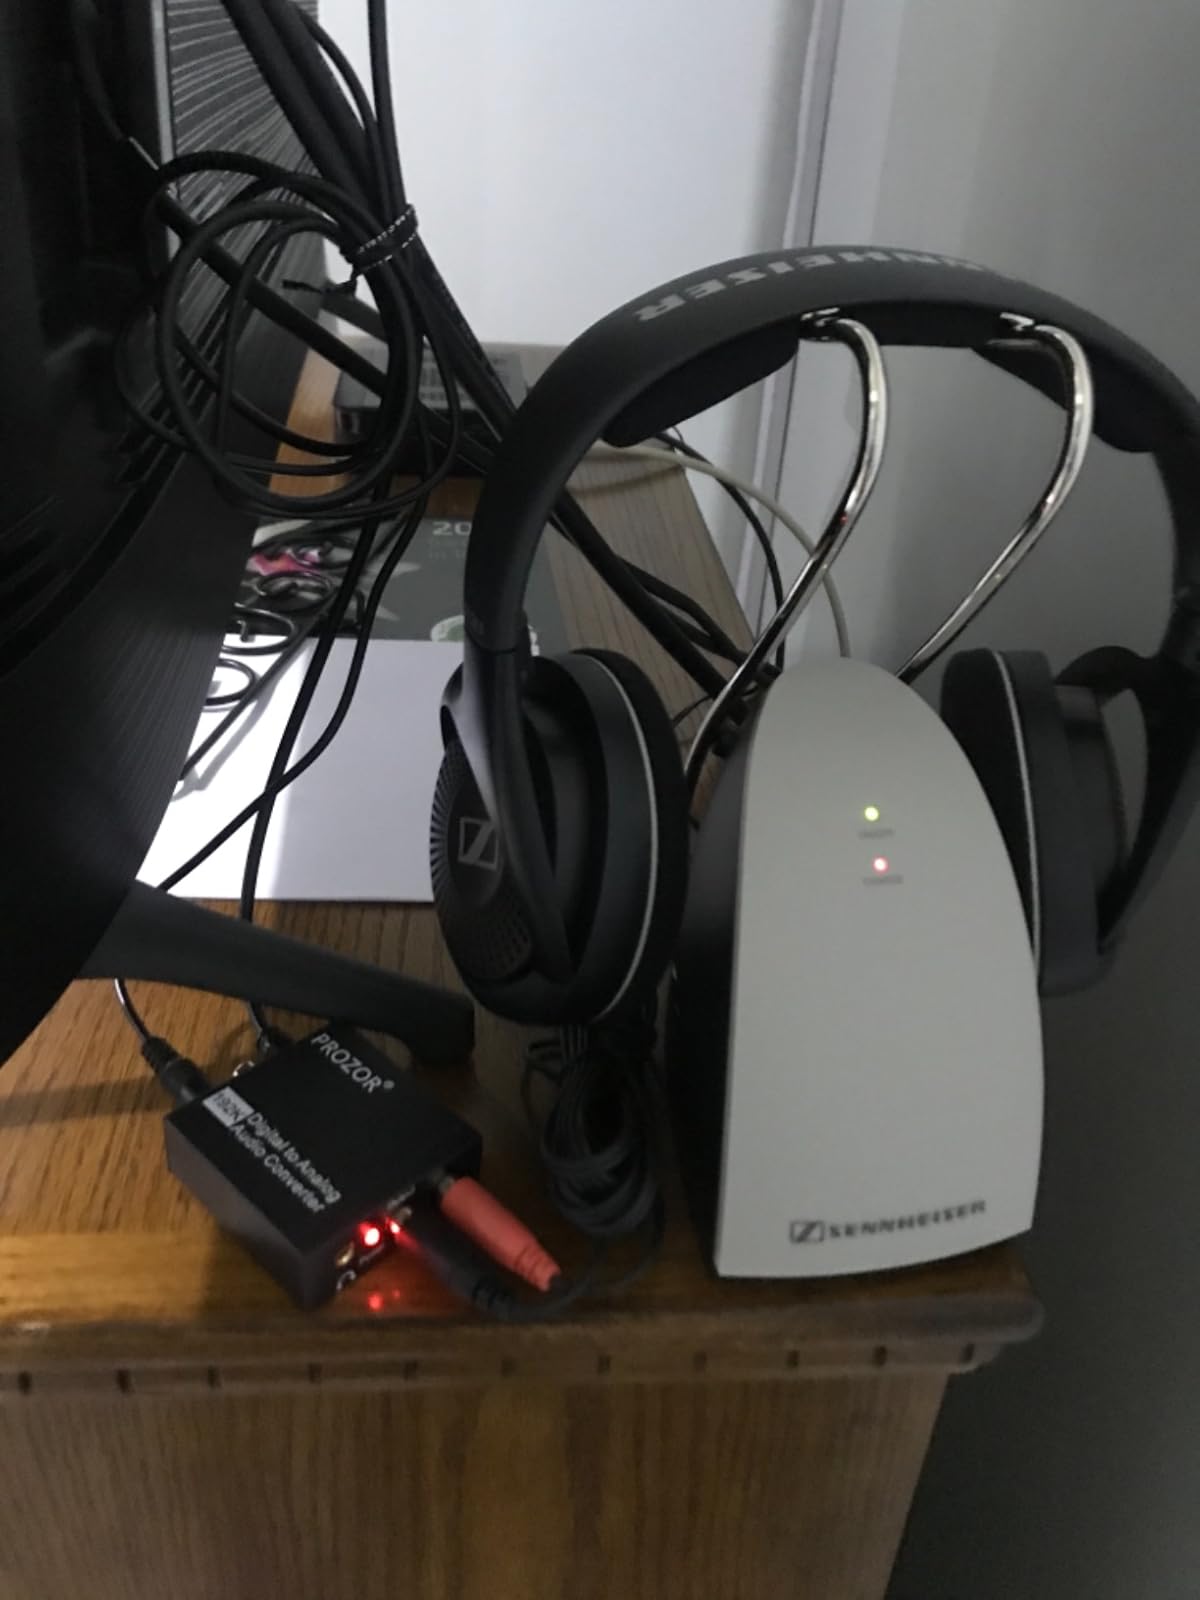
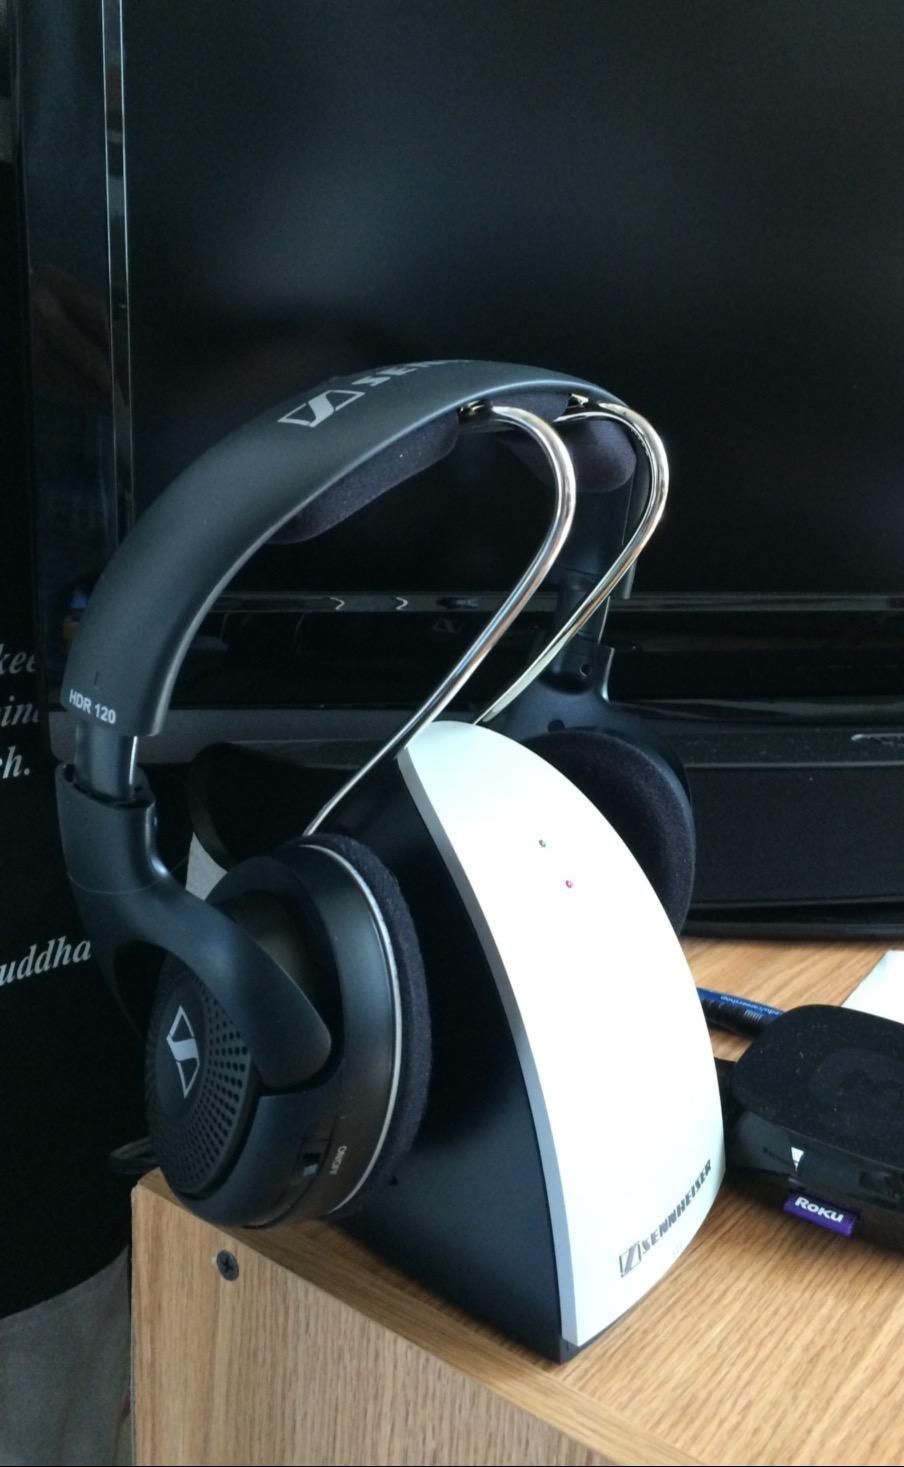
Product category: headphones
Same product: yes